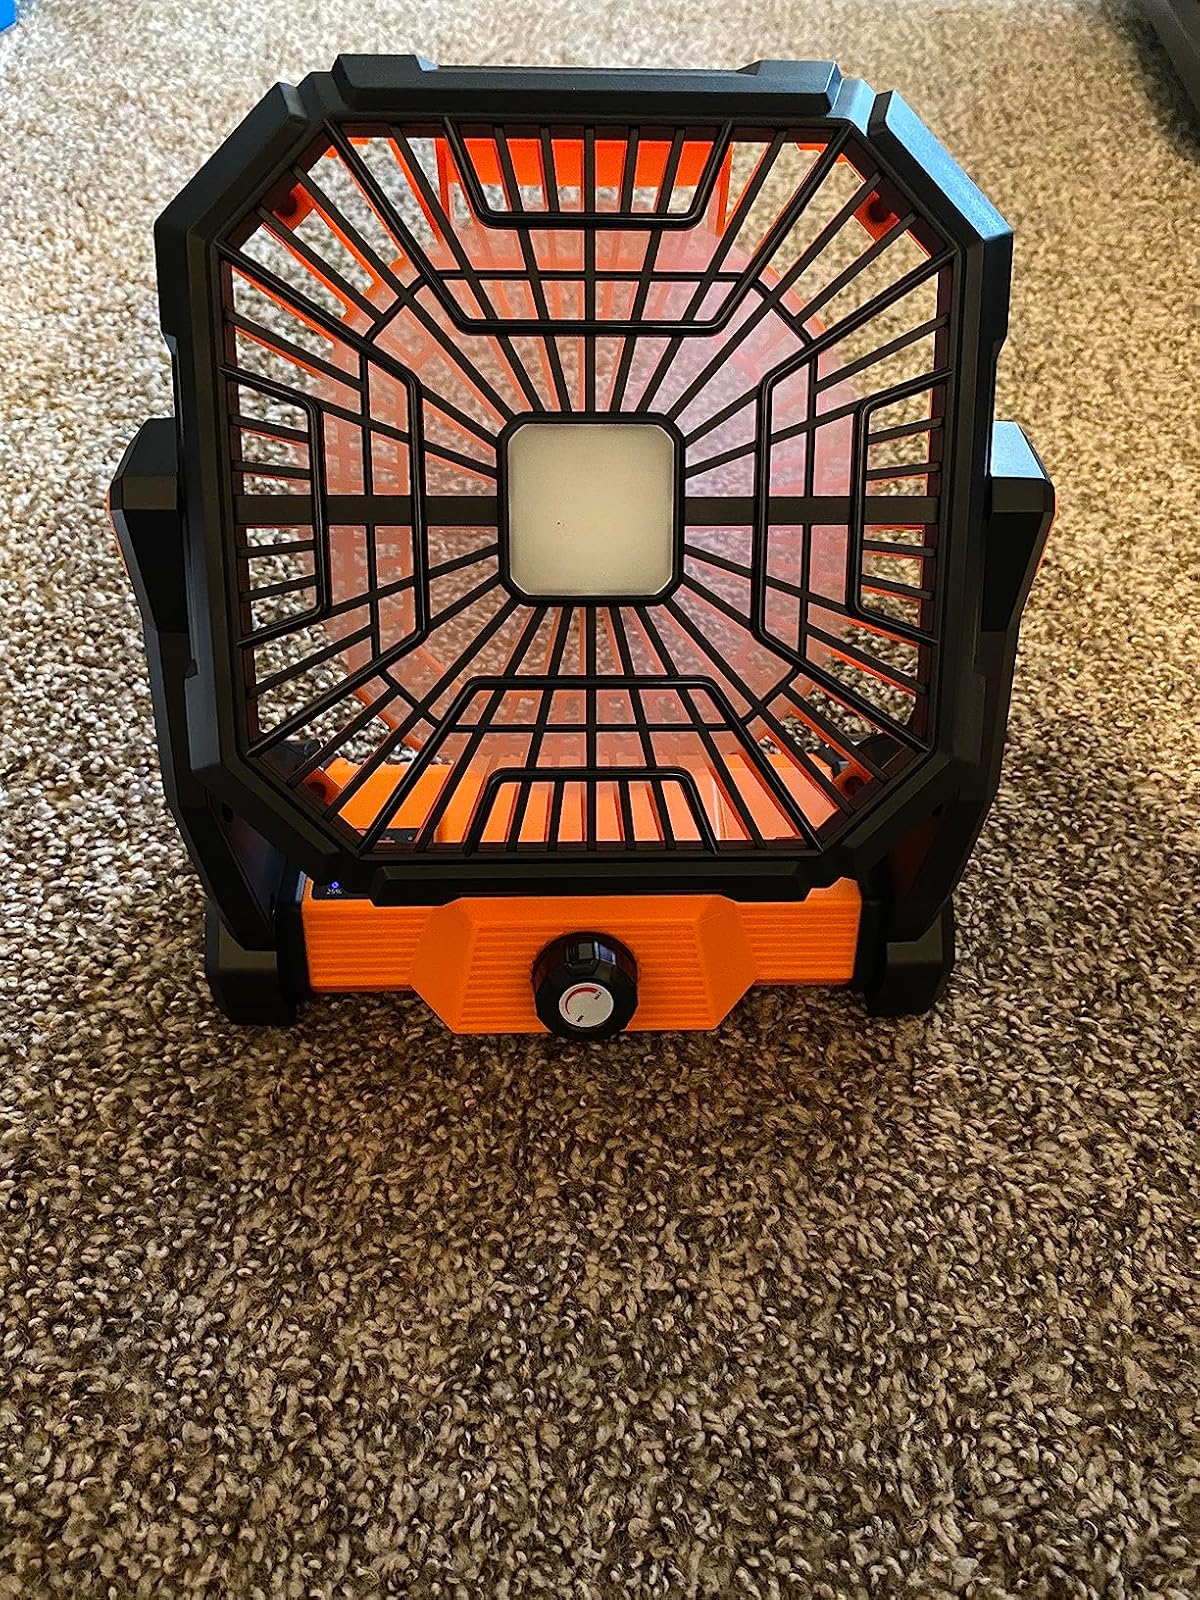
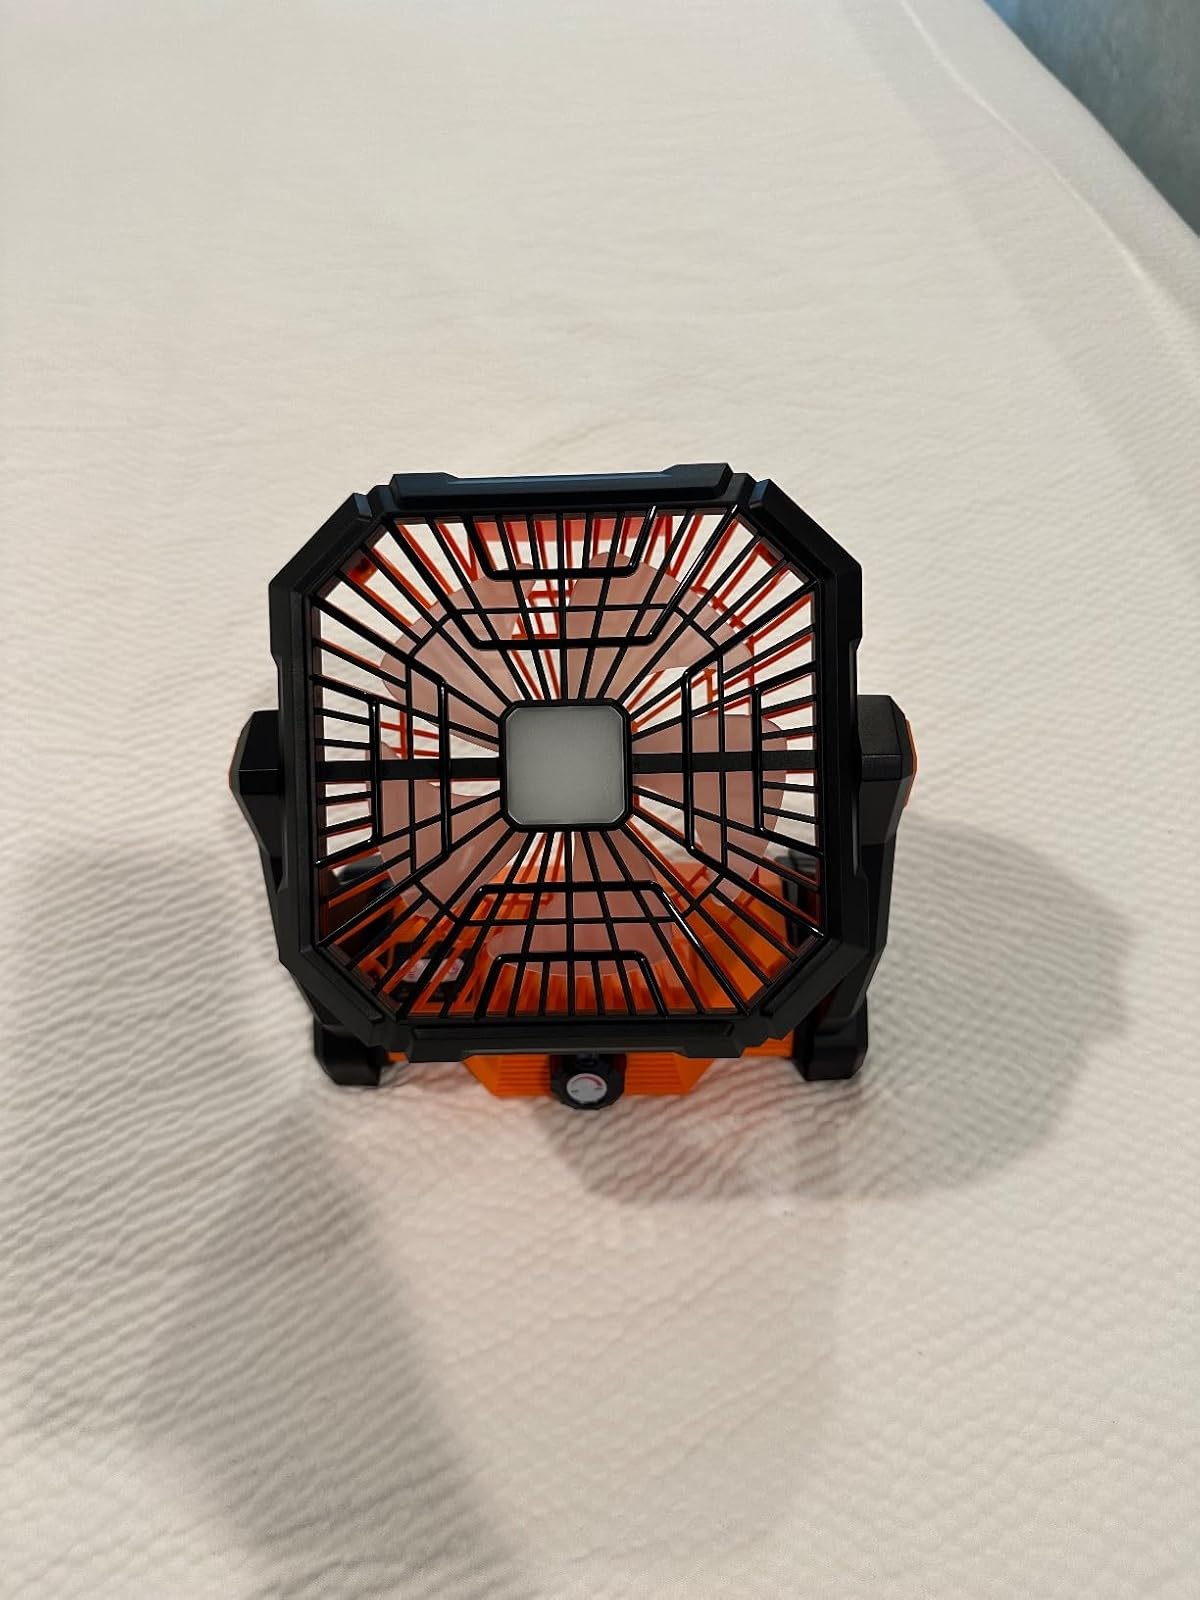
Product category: lantern
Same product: yes